The Basketball Tournament 2022

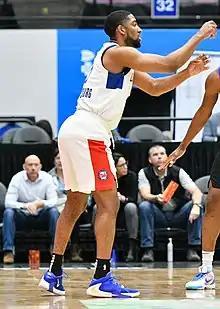
C. J. Massinburg, tournament MVP

The "33-Point Contest", first held in 2021, returned. In the 2022 edition, select individual players competed in each region to see who could make 11 three-point field goals the fastest, with regional winners advancing to a final round in Dayton.